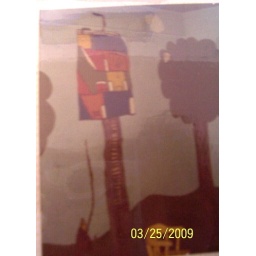
Bedroom wall painted by son James when he was about 8 years old. Bird in nest is saying &amp;quot;nice&amp;quot;